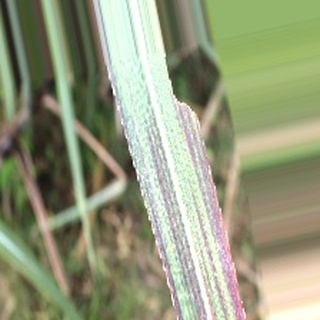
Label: sugarcane_bacterial_blight